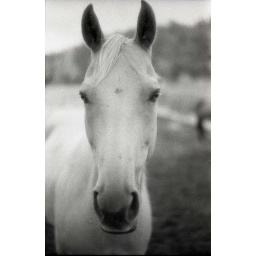
A brown mare - in Kodak high speed infrared.